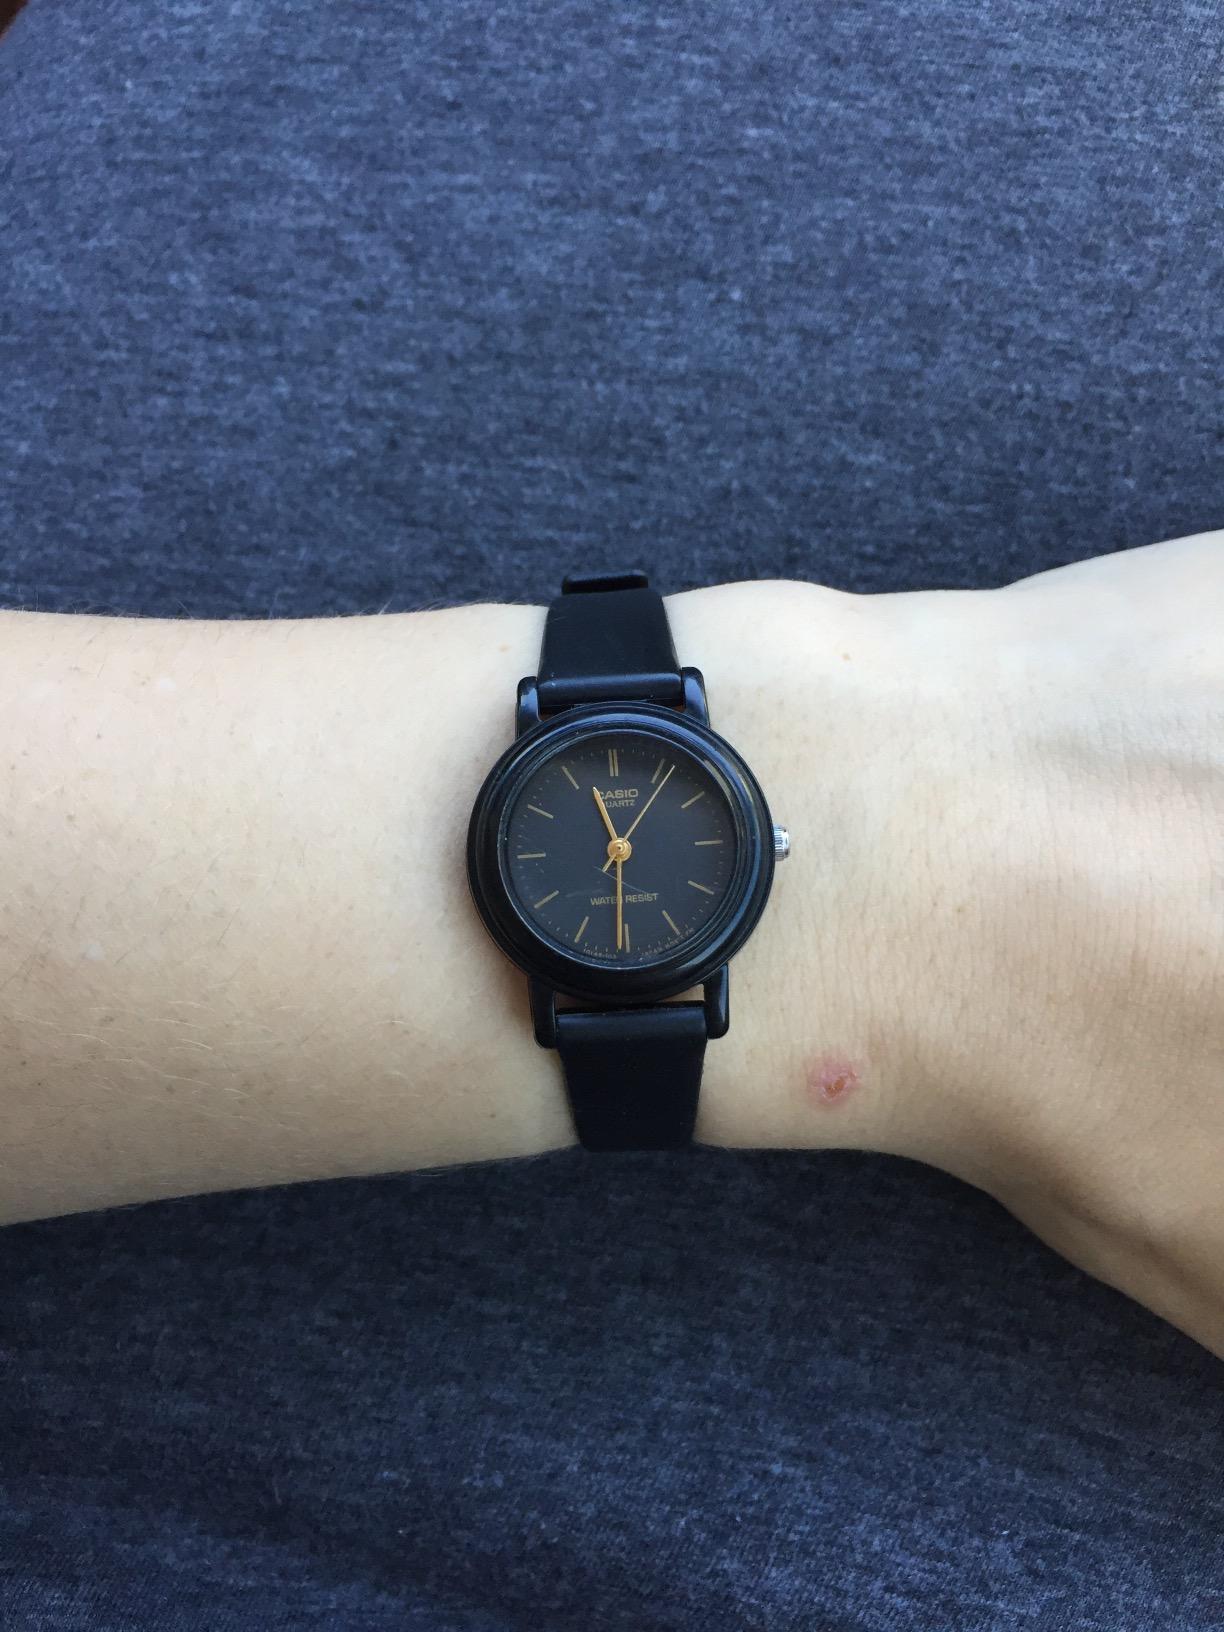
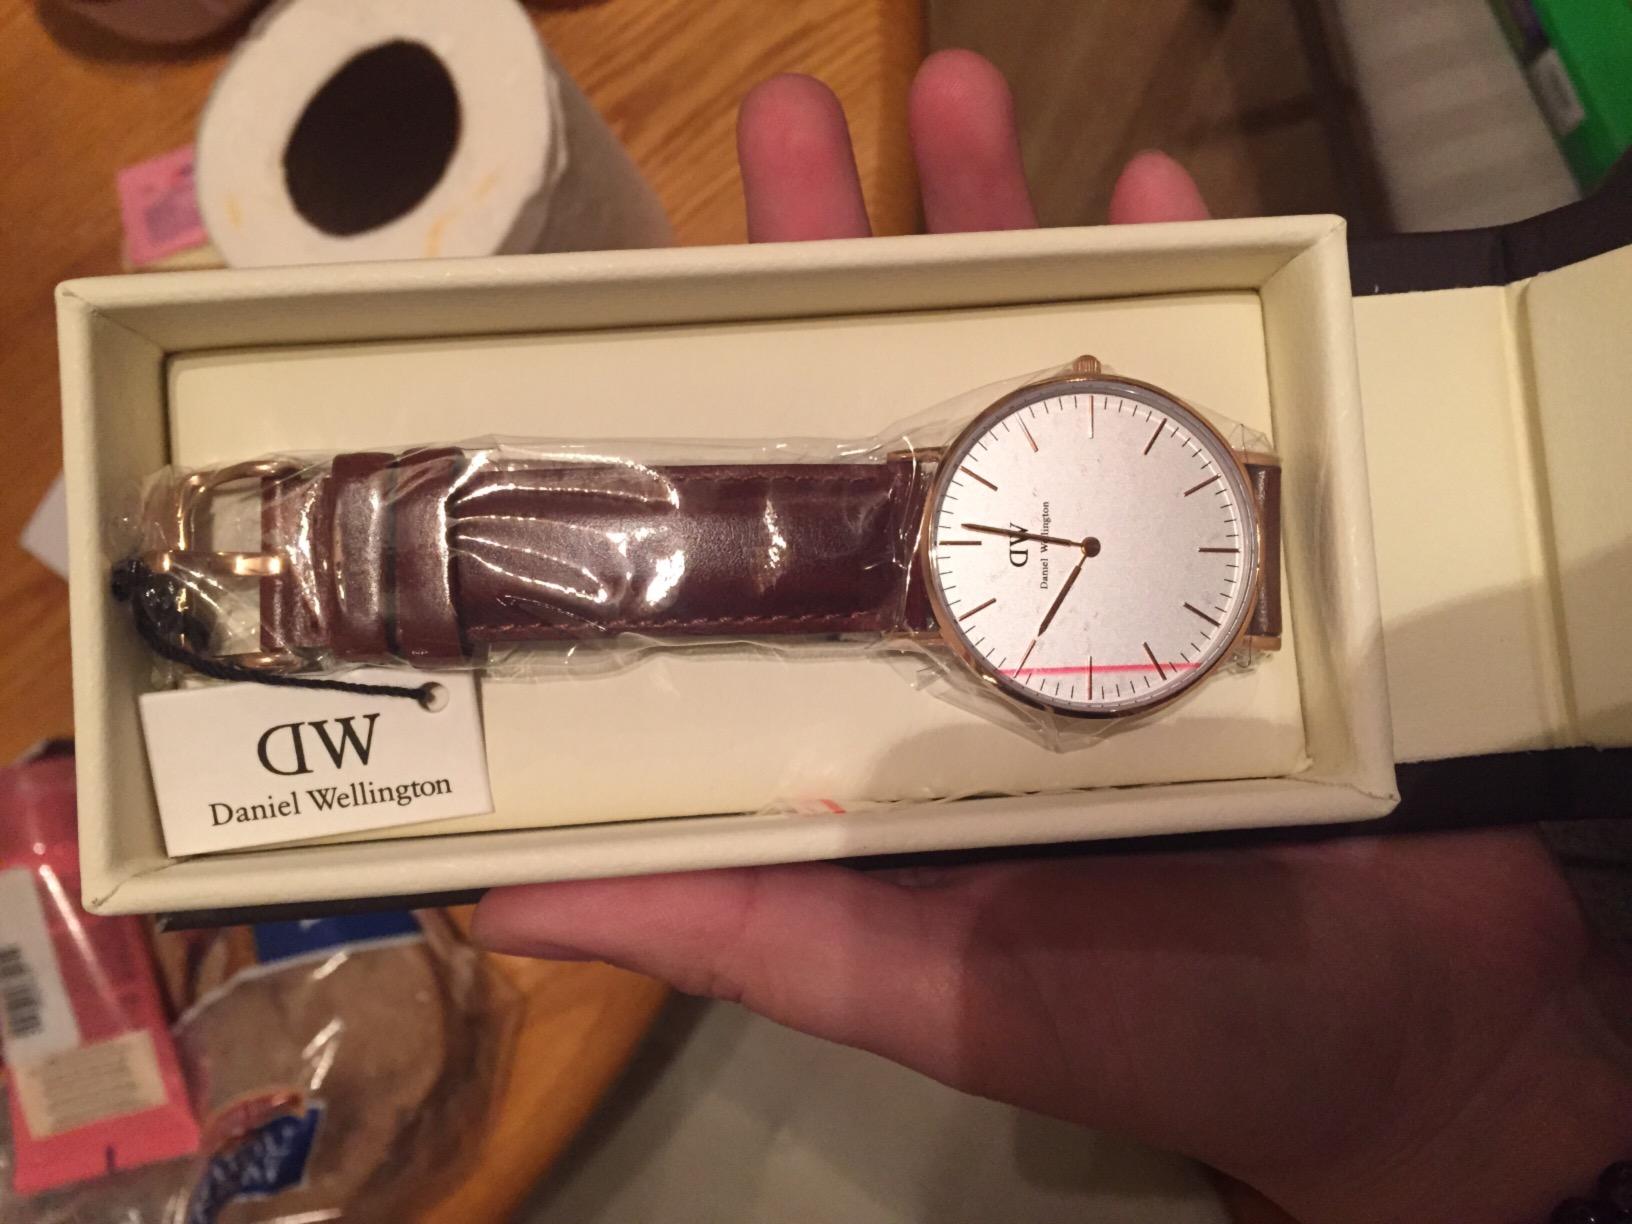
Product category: accessories_watch
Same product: no